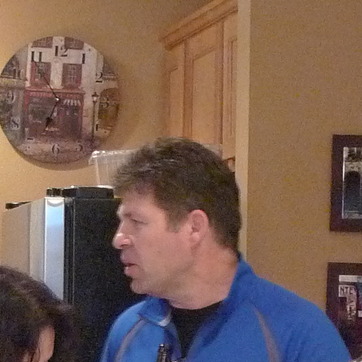
Material: hair